Khulna University

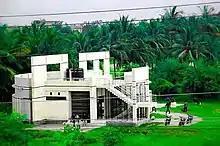
Khulna University Central Gymnasium

The university has five halls of residence for the students. Two more student halls are under process: